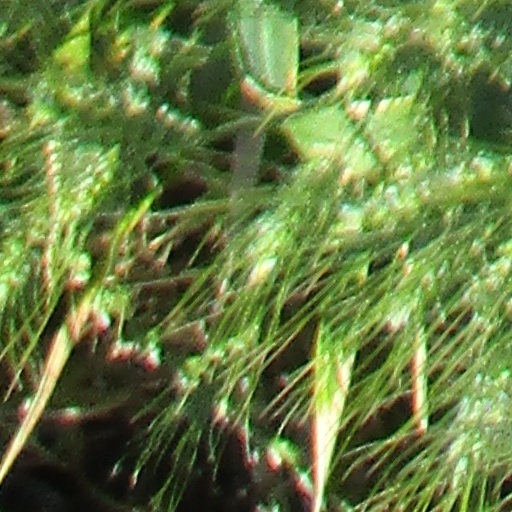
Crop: wheat